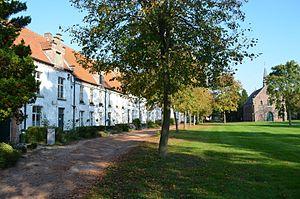
Le terme de béguinage peut désigner soit une communauté autonome de religieuses, en particulier en Europe du Nord, soit un ensemble de bâtiments intégrés, généralement construits autour d'une cour arborée, hébergeant une telle communauté, et comprenant non seulement les installations domestiques et monastiques, mais aussi des ateliers utilisés par la communauté, et une infirmerie.